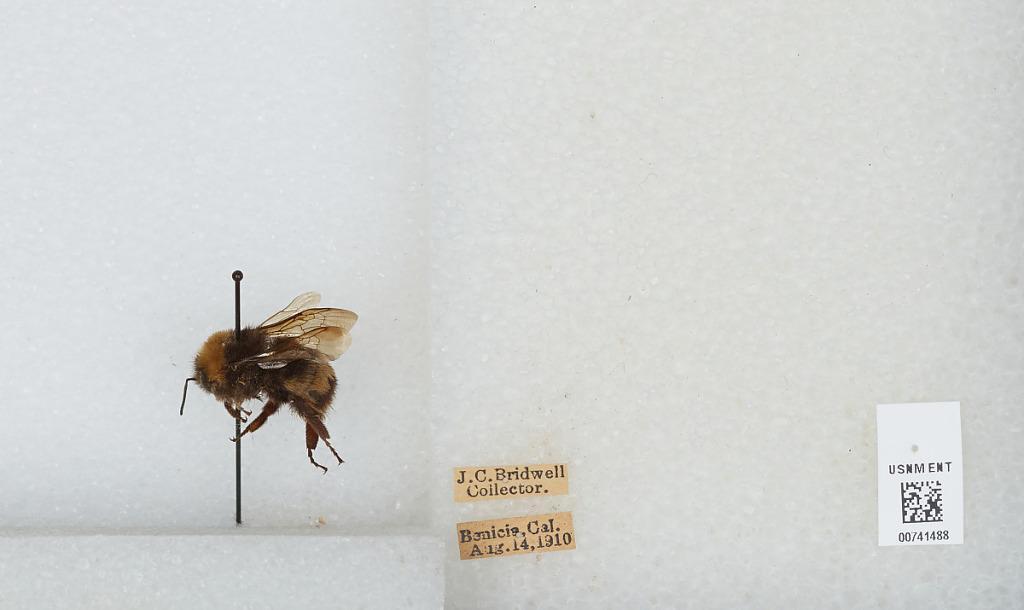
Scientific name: Bombus (Bombus) occidentalis Greene
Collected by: J. Bridwell
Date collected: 1910-8-14
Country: United States
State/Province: California
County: Solano
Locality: Benicia
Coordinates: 38.0633, -122.156